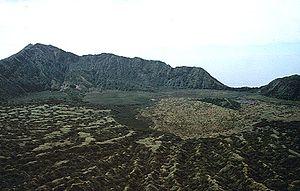
Anatahan est une île volcanique des îles Mariannes du Nord. Le volcan a deux pics avec un terrain plat couvert d'herbes. Les pentes de l'île sont abruptes et sillonnées par des gorges plantées de hautes herbes.